Bean

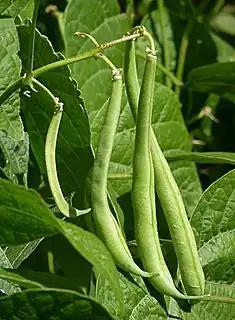
French bean pods on a plant

A bean is the seed of plants in many genera of the legume family (Fabaceae) used as a vegetable for human consumption or animal feed. The seeds are sold fresh or preserved through drying (a "pulse"). Beans have been cultivated since the seventh millenium BCE in Thailand, and since the second millennium BCE in Europe and in Peru. Most beans, with the exception of peas, are summer crops. As legumes, the plants fix nitrogen and form seeds with a high protein content. They are produced on a scale of millions of tons annually in many countries; India is the largest producer.